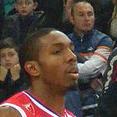
Age: 27